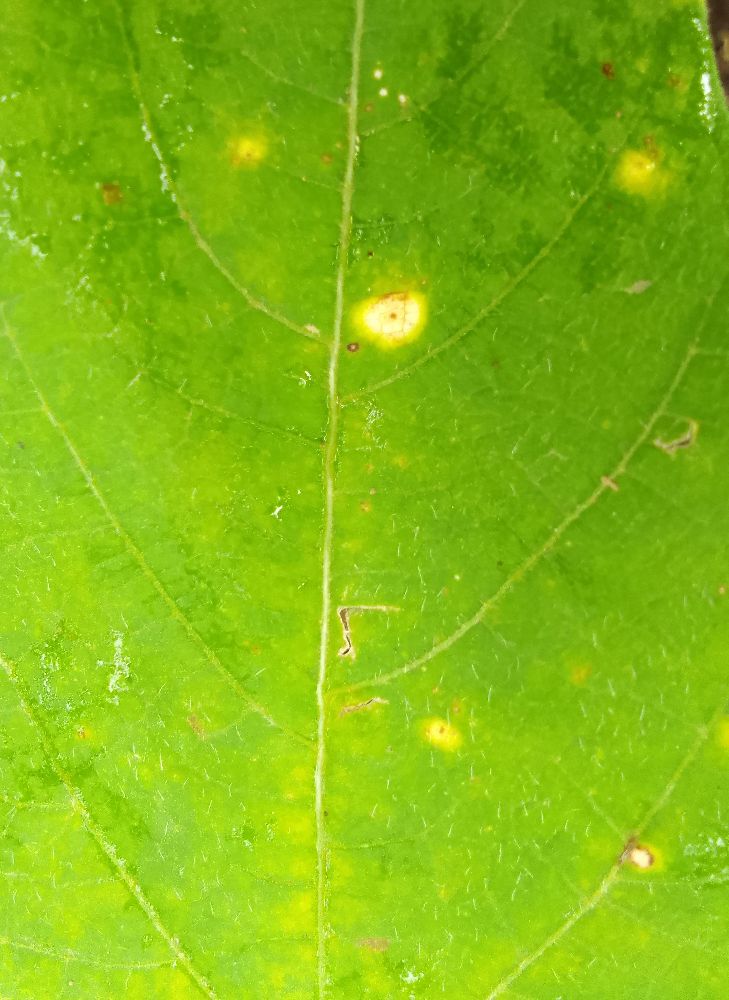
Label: rust